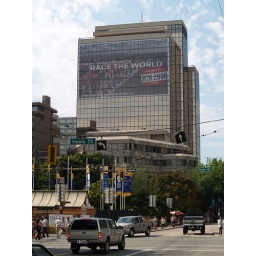
Nike installs a non-compliant sign in an office tower overlooking Robson Square, downtown Vancouver.Dated August 2008Image 2 of 4.